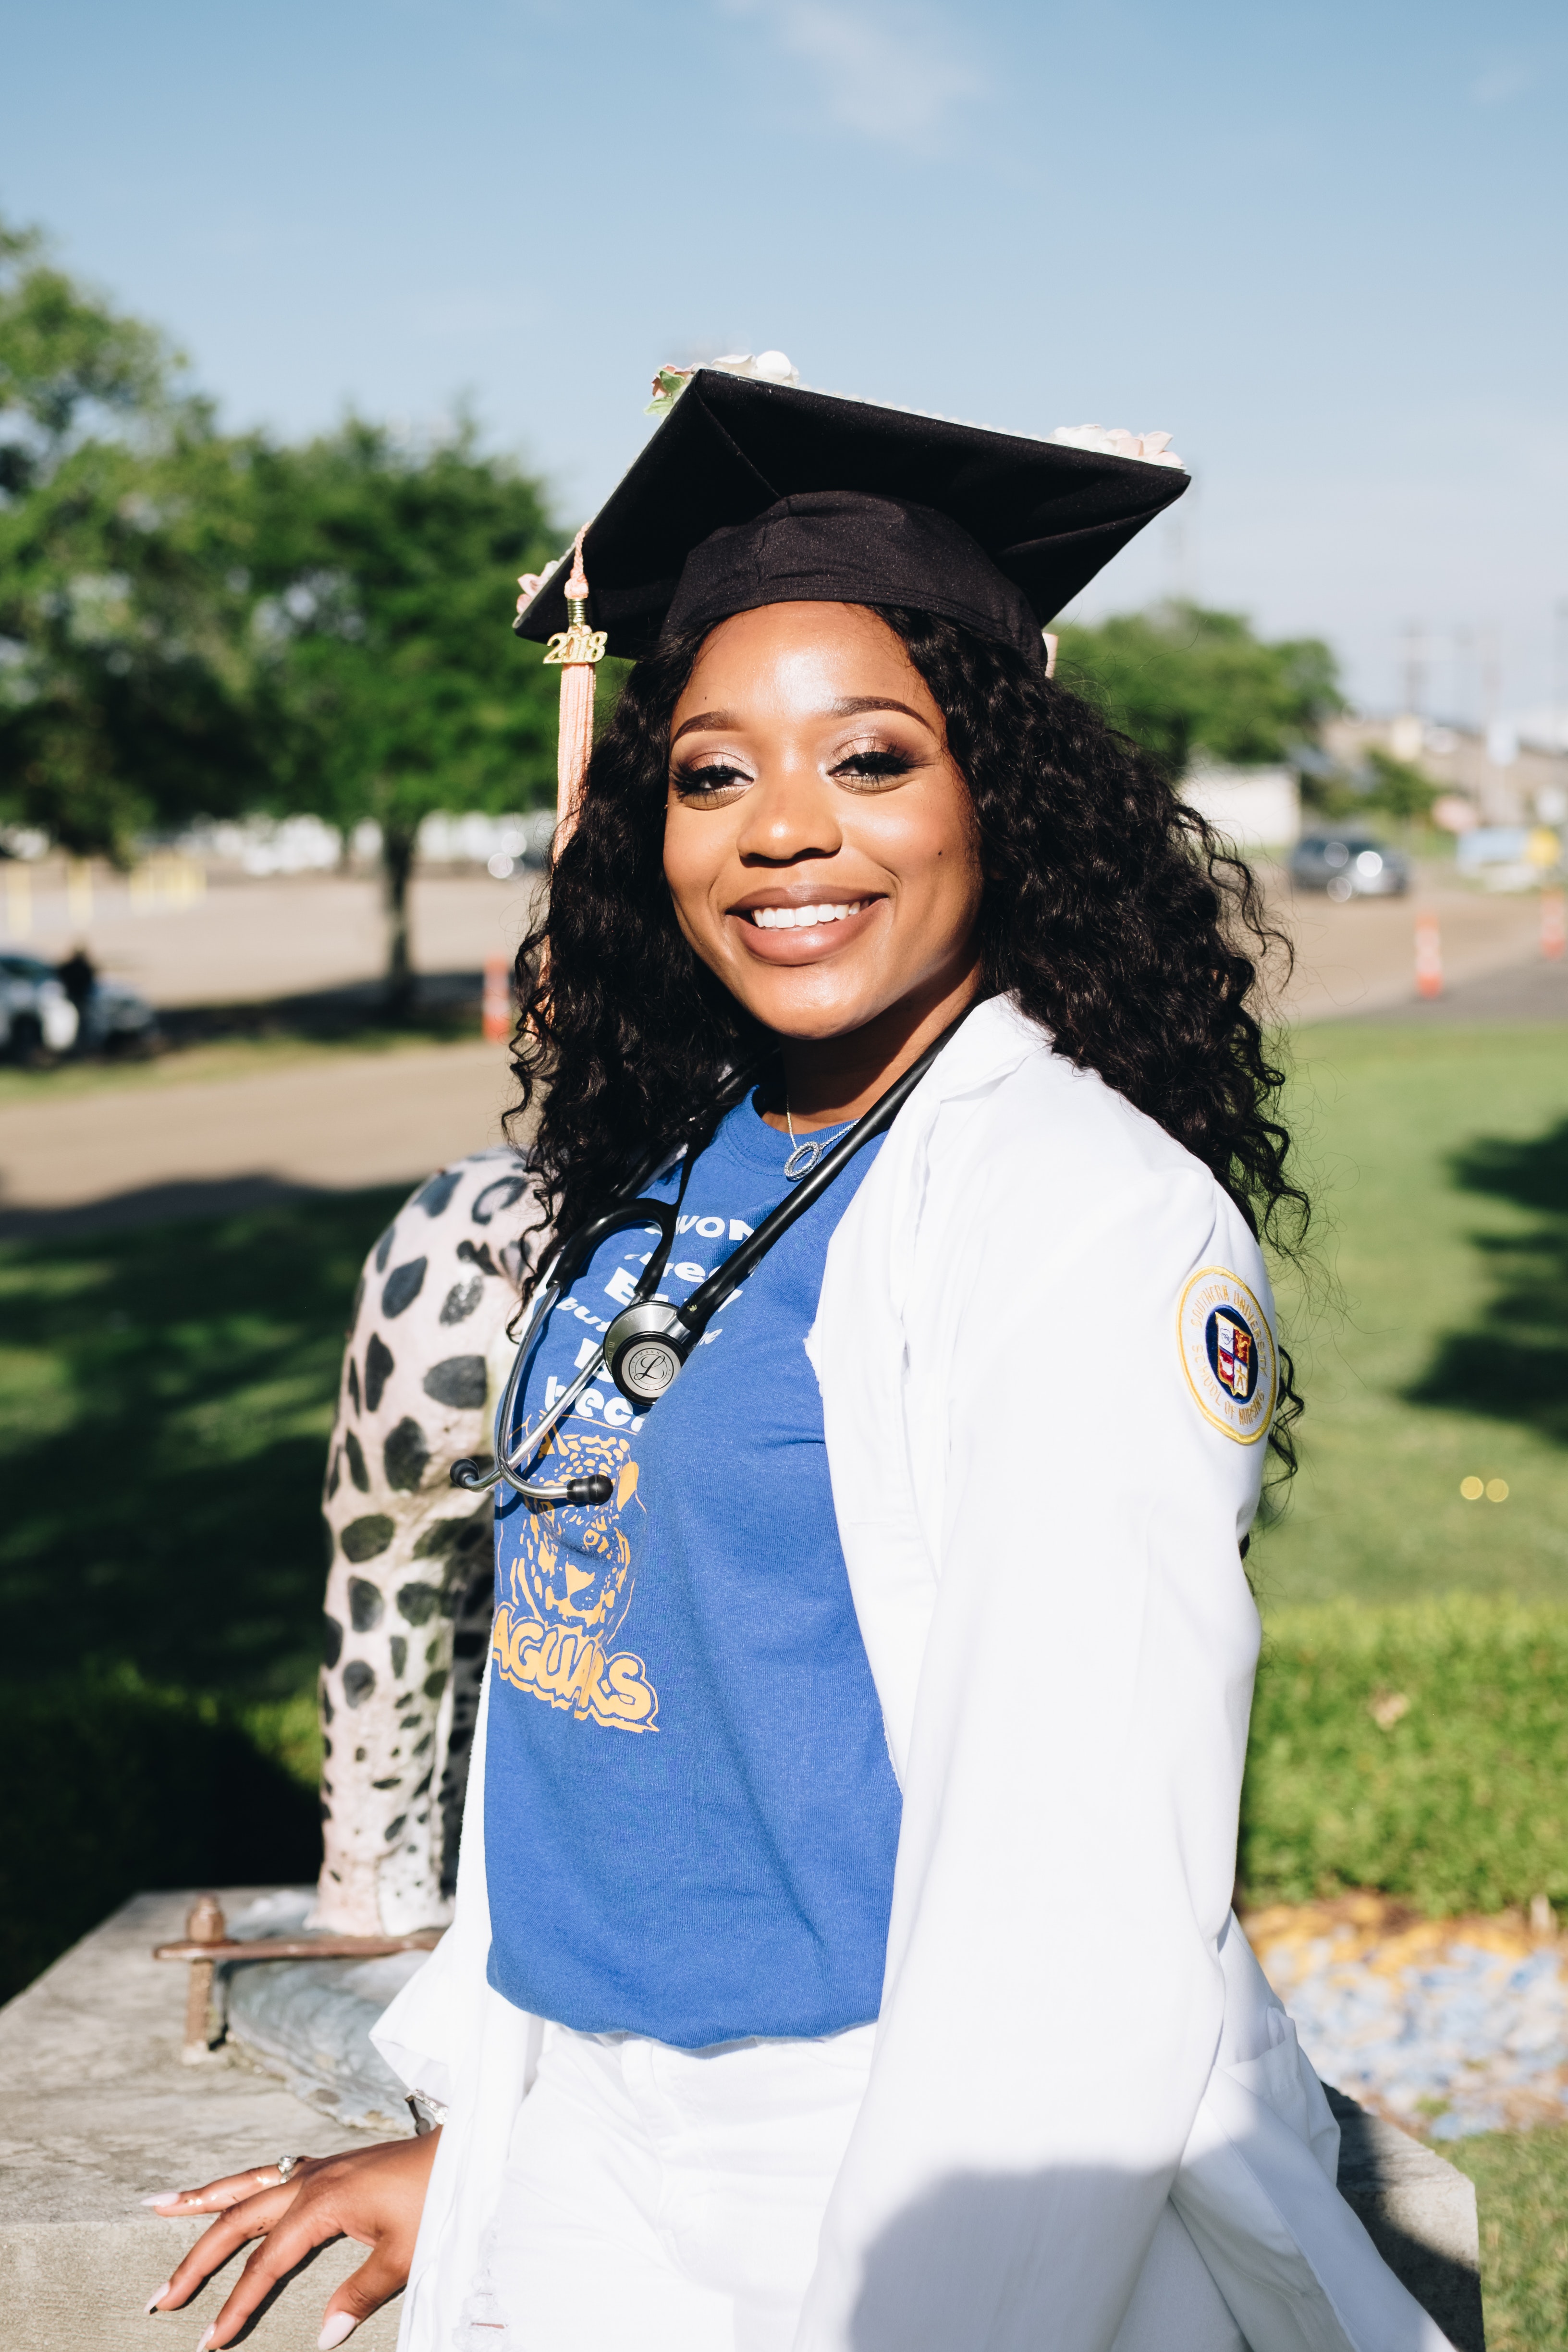
graduation, academic dress, blue, clothing, mortarboard, scholar, public event, college, event, smile, phd, headgear, student, photography, outerwear, uniform, long hair, dress, university, photo shoot, diploma, Academic institution